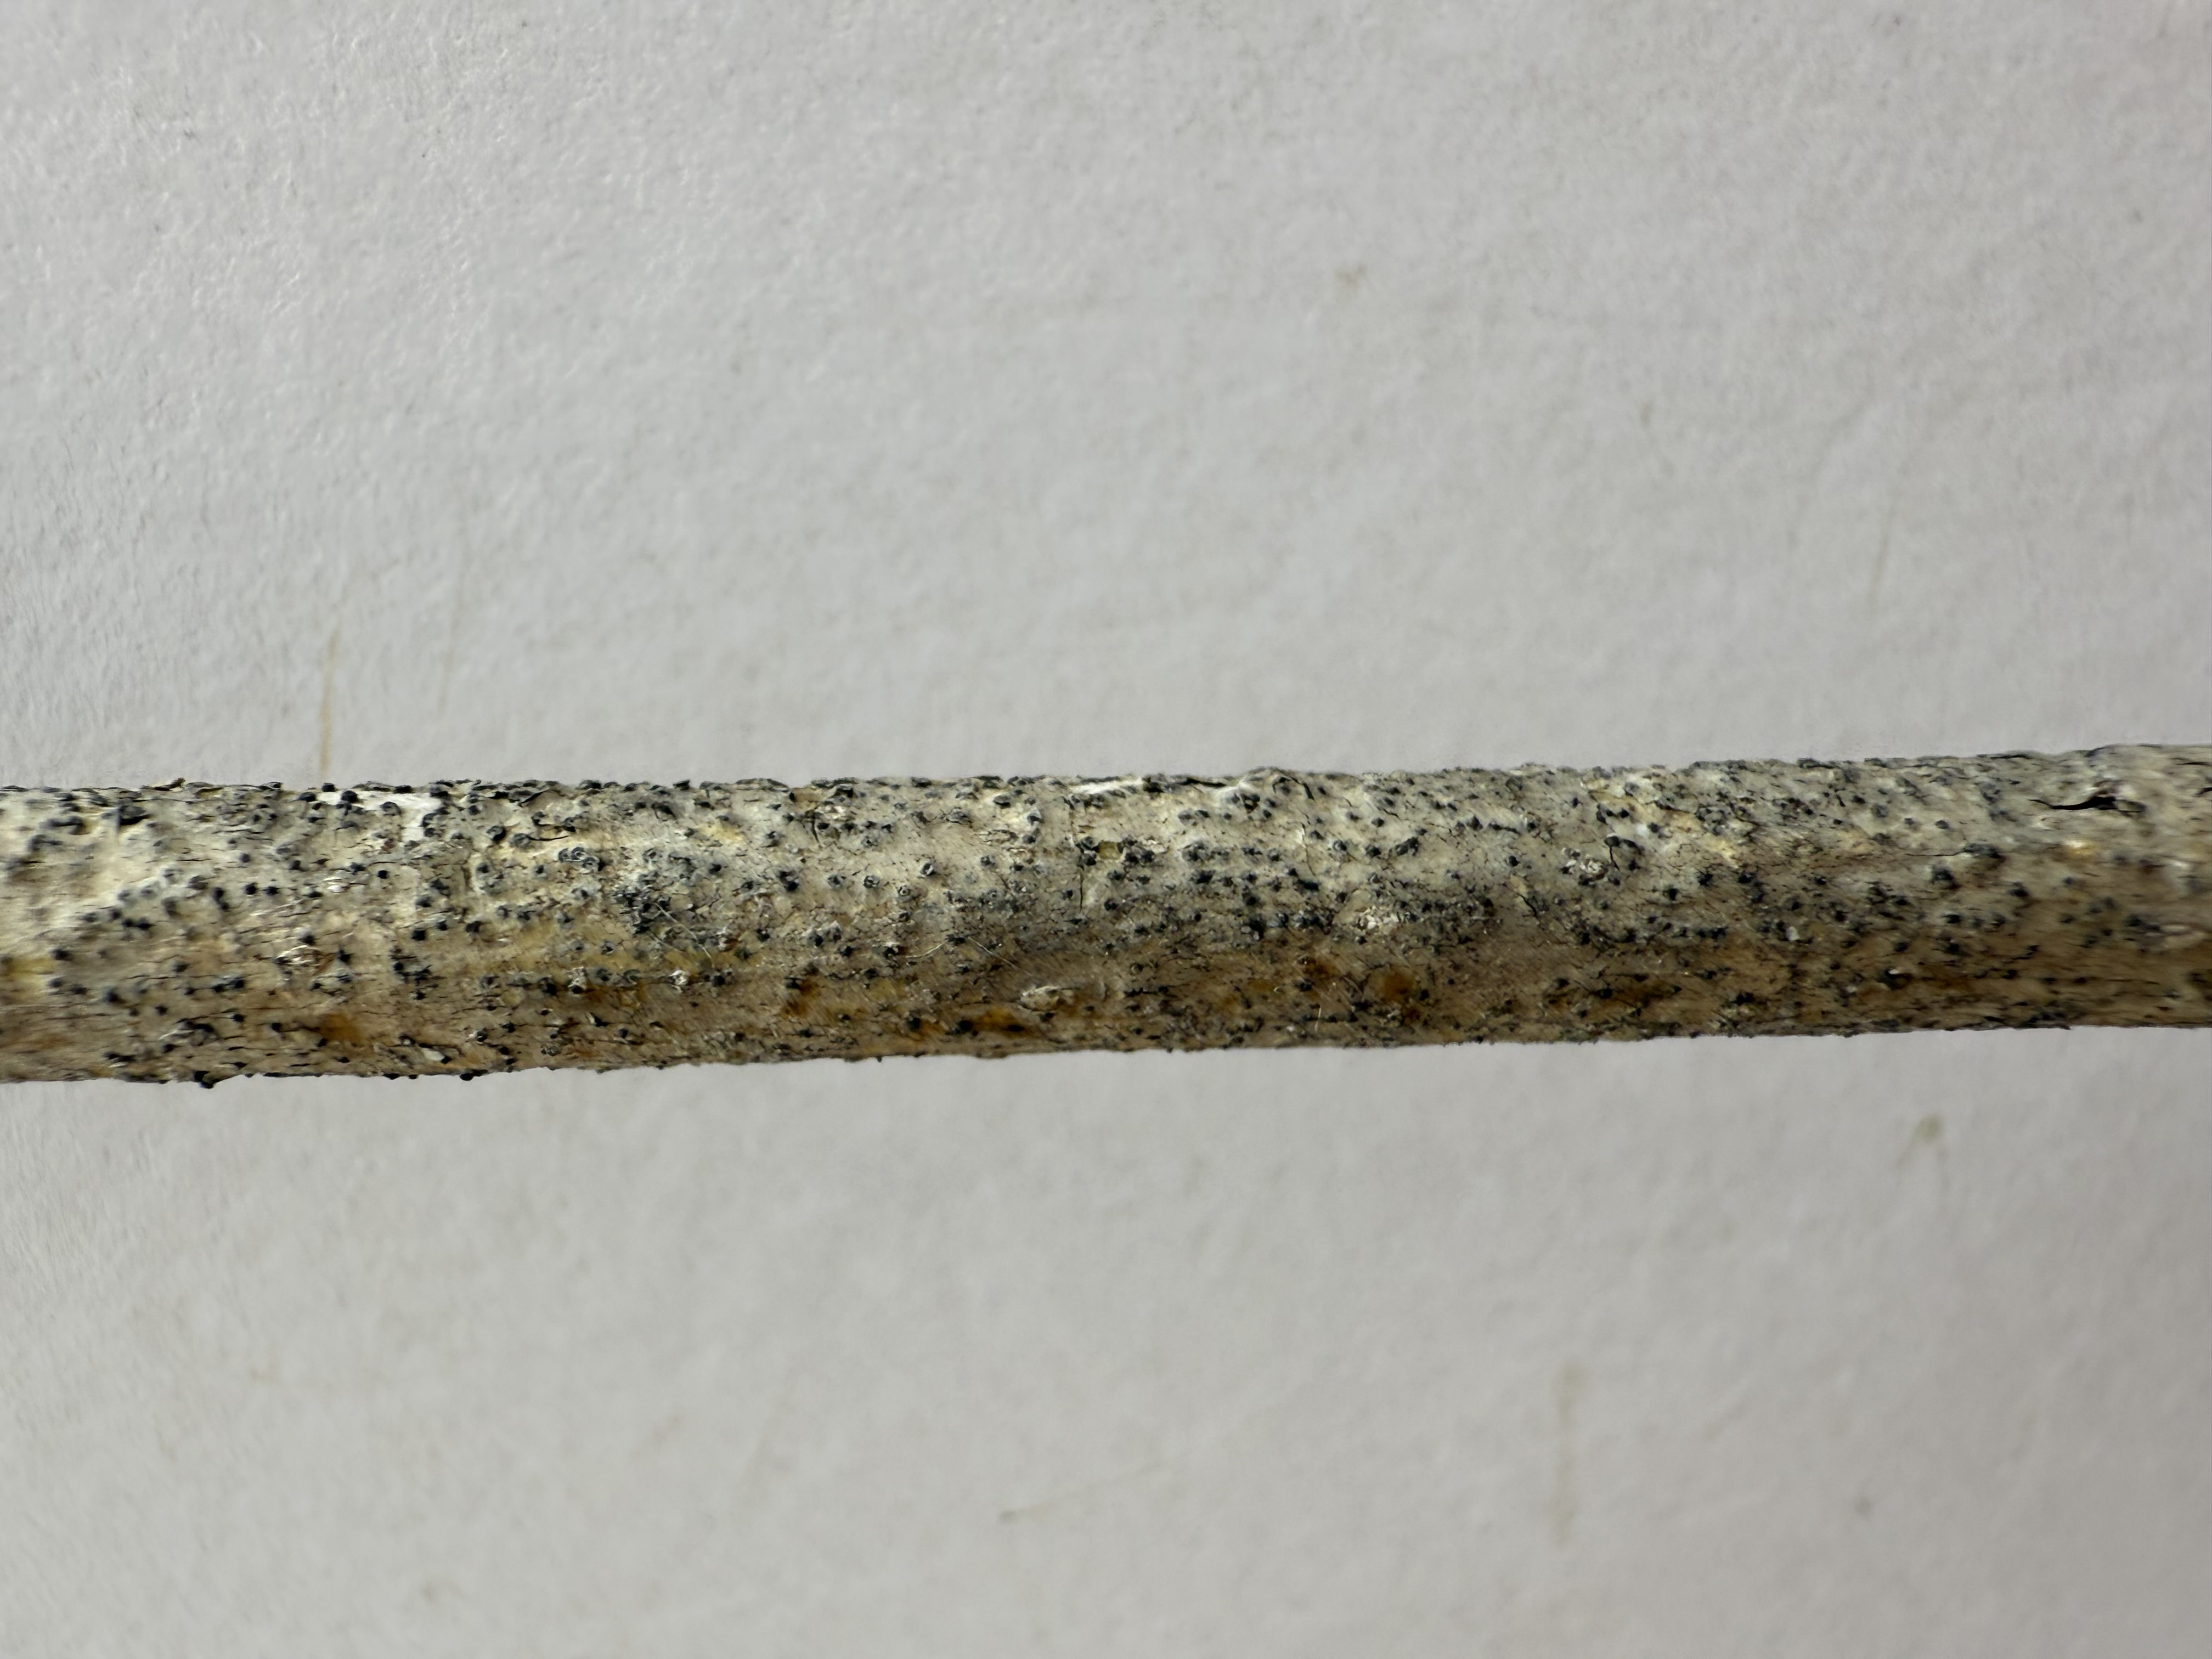
Variety: Black Mulberry